Assassination of Boris Nemtsov

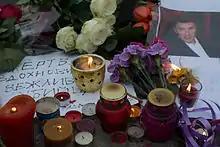
Flowers and candles near the site of Nemtsov's assassination

On 27 February 2015, Boris Nemtsov, a Russian politician opposed to the government of Vladimir Putin, was assassinated as he crossed the Bolshoy Moskvoretsky Bridge in central Moscow at 23:31 local time. An unknown assailant fired seven or eight shots from a Makarov pistol. Four of them hit